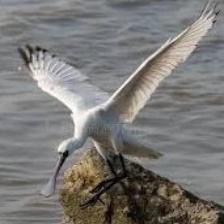
Species: BLACK FACED SPOONBILL
Scientific name: PLATALEA MINOR
ImageNet parent category: spoonbill